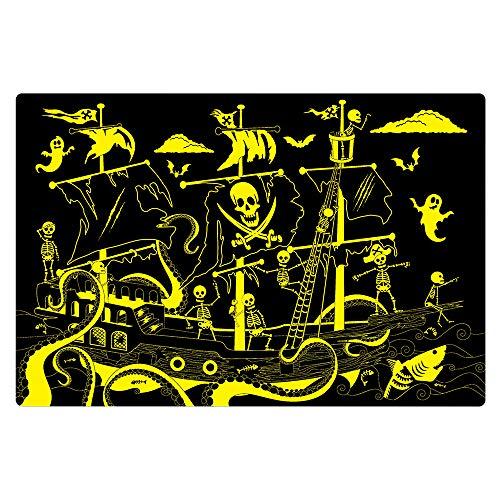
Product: The Learning Journey Puzzle Doubles Glow in the Dark – Pirate Ship – 100 Piece Glow in the Dark Preschool Puzzle (3 x 2 feet) – Educational Gifts for Boys & Girls Ages 3 and Up
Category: Toys & Games | Baby & Toddler Toys
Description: Key features - This uniquely illustrated 100-piece glow in the dark puzzle is perfect for preschool pretend play and is a great gift for both boys and girls ages 3 and up.
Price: $14.99
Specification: ProductDimensions:36x0.1x24inches|ItemWeight:2.2pounds|ShippingWeight:2.2pounds(Viewshippingratesandpolicies)|ASIN:B07JH3Z2MW|Itemmodelnumber:113851|Manufacturerrecommendedage:3yearsandup